Birstall, West Yorkshire

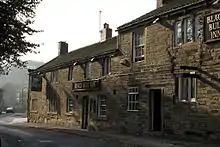
Black Bull public house

The town has two retail parks adjacent to Junction 27 of the M62, Birstall Shopping Park (also referred to as West Yorkshire Retail Park) and Junction 27 Retail Park.